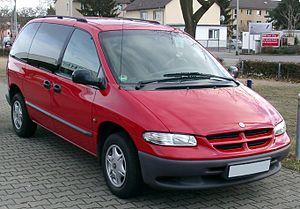
Les monospaces Chrysler de troisième génération sont une série de monospace pour passagers qui étaient commercialisés par la Chrysler Corporation des années modèles 1996 à 2000. Désignés plate-forme NS par Chrysler, ces monospaces étaient vendus par les divisions Chrysler, Dodge et Plymouth en configuration passagers; les monospaces étaient exportés sous la marque Chrysler. Alors que la plate-forme AS de la deuxième génération était une révision des monospaces d'origine, la plate-forme NS a marqué la première refonte complète des monospaces Chrysler depuis leur introduction en 1984, mettant fin à l'utilisation de composants dérivés des voitures à plate-forme K.
Le Chrysler Voyager, aussi vendu comme Plymouth Voyager, Dodge Caravan et Chrysler Town & Country en Amérique du Nord et Lancia Grand Voyager en Europe à la suite du rachat de Chrysler par le groupe Fiat, est un modèle automobile de type monospace ou mini-fourgonnette qui a été officiellement lancé en 1983 et arrêté en 2016. Il a été commercialisé en Europe à partir de 1988, sous la dénomination Chrysler Voyager.